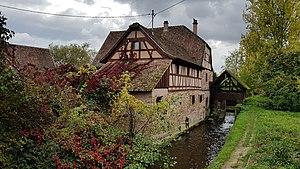
Moulin de Krautergersheim
Krautergersheim est une commune française située dans le département du Bas-Rhin, en région Grand Est.